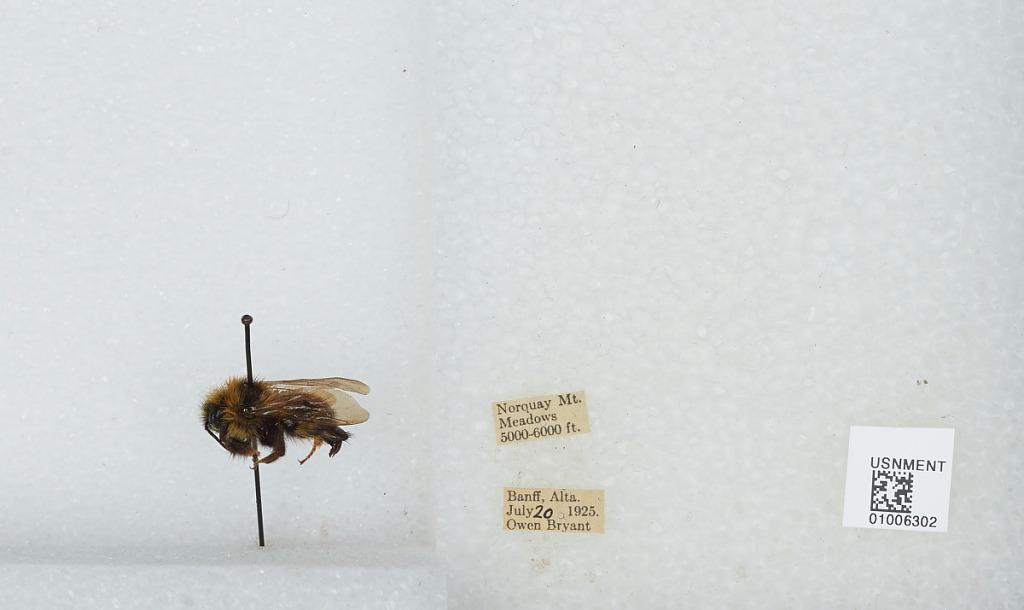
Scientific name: Bombus (Psithyrus) insularis (Smith)
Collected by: O. Bryant
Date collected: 1925-7-20
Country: Canada
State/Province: Alberta
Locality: Banff, Norquay Mt. meadows
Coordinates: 51.1949, -115.626